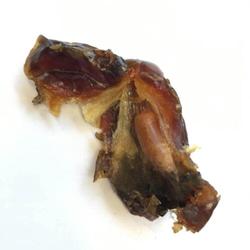
Label: Dates